Luke Shaw

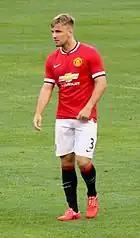
Shaw playing for Manchester United in 2015

On 27 June 2014, Shaw signed a four-year contract (with an option to extend for a further year) with Manchester United for an undisclosed fee thought to be in the region of £30 million, becoming the most expensive teenager in world football. Chelsea were also interested in Shaw, but they backed away from a deal fearing the teenager's excessive pay demands would cause friction in their dressing room. Before the start of the season, Shaw suffered a hamstring injury that ruled him out for a month. He was named as a substitute for Manchester United for the first time on 14 September in their fourth league match, and was unused as they recorded their first victory of the season against Queens Park Rangers. After again being an unused substitute in the subsequent defeat to Leicester City, Shaw made his competitive debut for United on 27 September 2014, playing the entirety of a 2–1 home victory against West Ham United.